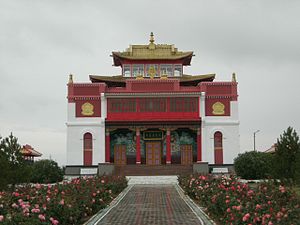
Elista / Fotogalleri
Elista er hovedstad i Republikken Kalmykija i Rusland. Byen ligger 1.200 km syd-sydøst for Moskva, og har 104.005 indbyggere. Byen er kendt som et meget vigtigt center for skak, og store turneringer har været afholdt i Elista.